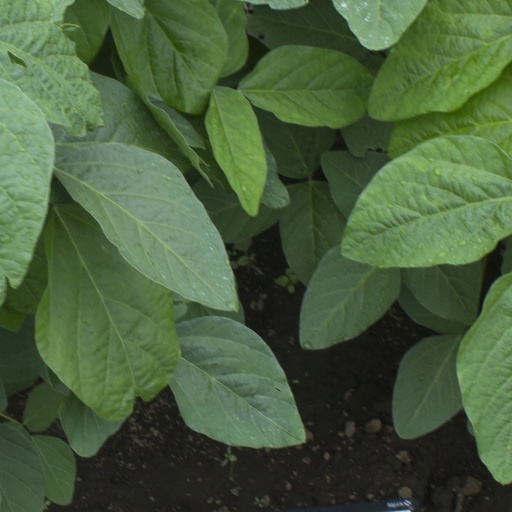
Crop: soybean